Napoleon J. T. Dana

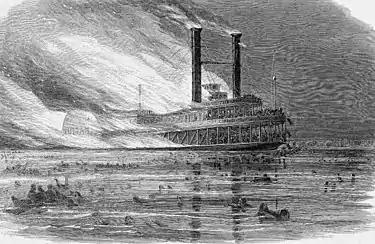
"Sultana" burning on the Mississippi River

At 2 a.m. on April 27, 1865, the repaired boilers exploded, which instantly killed most of the passengers and crew and threw others into the Mississippi; the survivors jumped into the chilly river to escape the flames. As the article states: